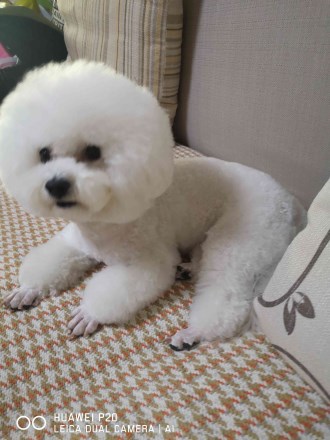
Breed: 3083-n000117-Bichon_Frise